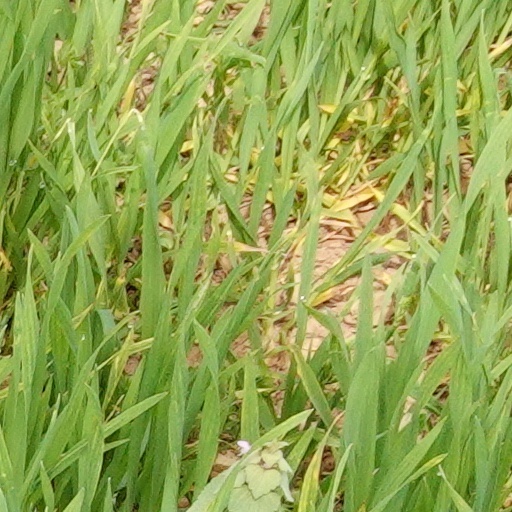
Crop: wheat